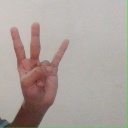
अक्षर: क्ष